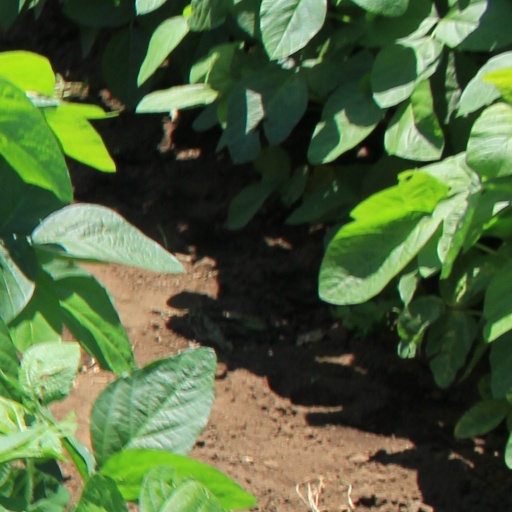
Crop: soybean